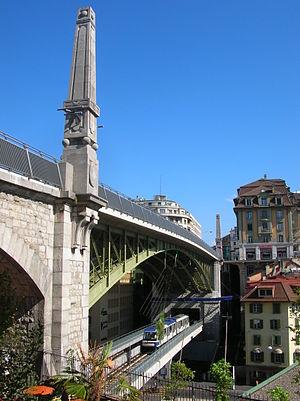
Le Pont Bessières (Lausanne, Suisse) avec le Pont St-Martin en dessous
Le pont Charles-Bessières, plus communément appelé pont Bessières, est un pont de Lausanne.